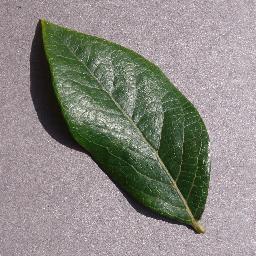
Label: Blueberry___healthy